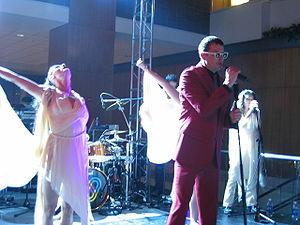
Fischerspooner est un groupe electro américain constitué de Warren Fischer et Casey Spooner.